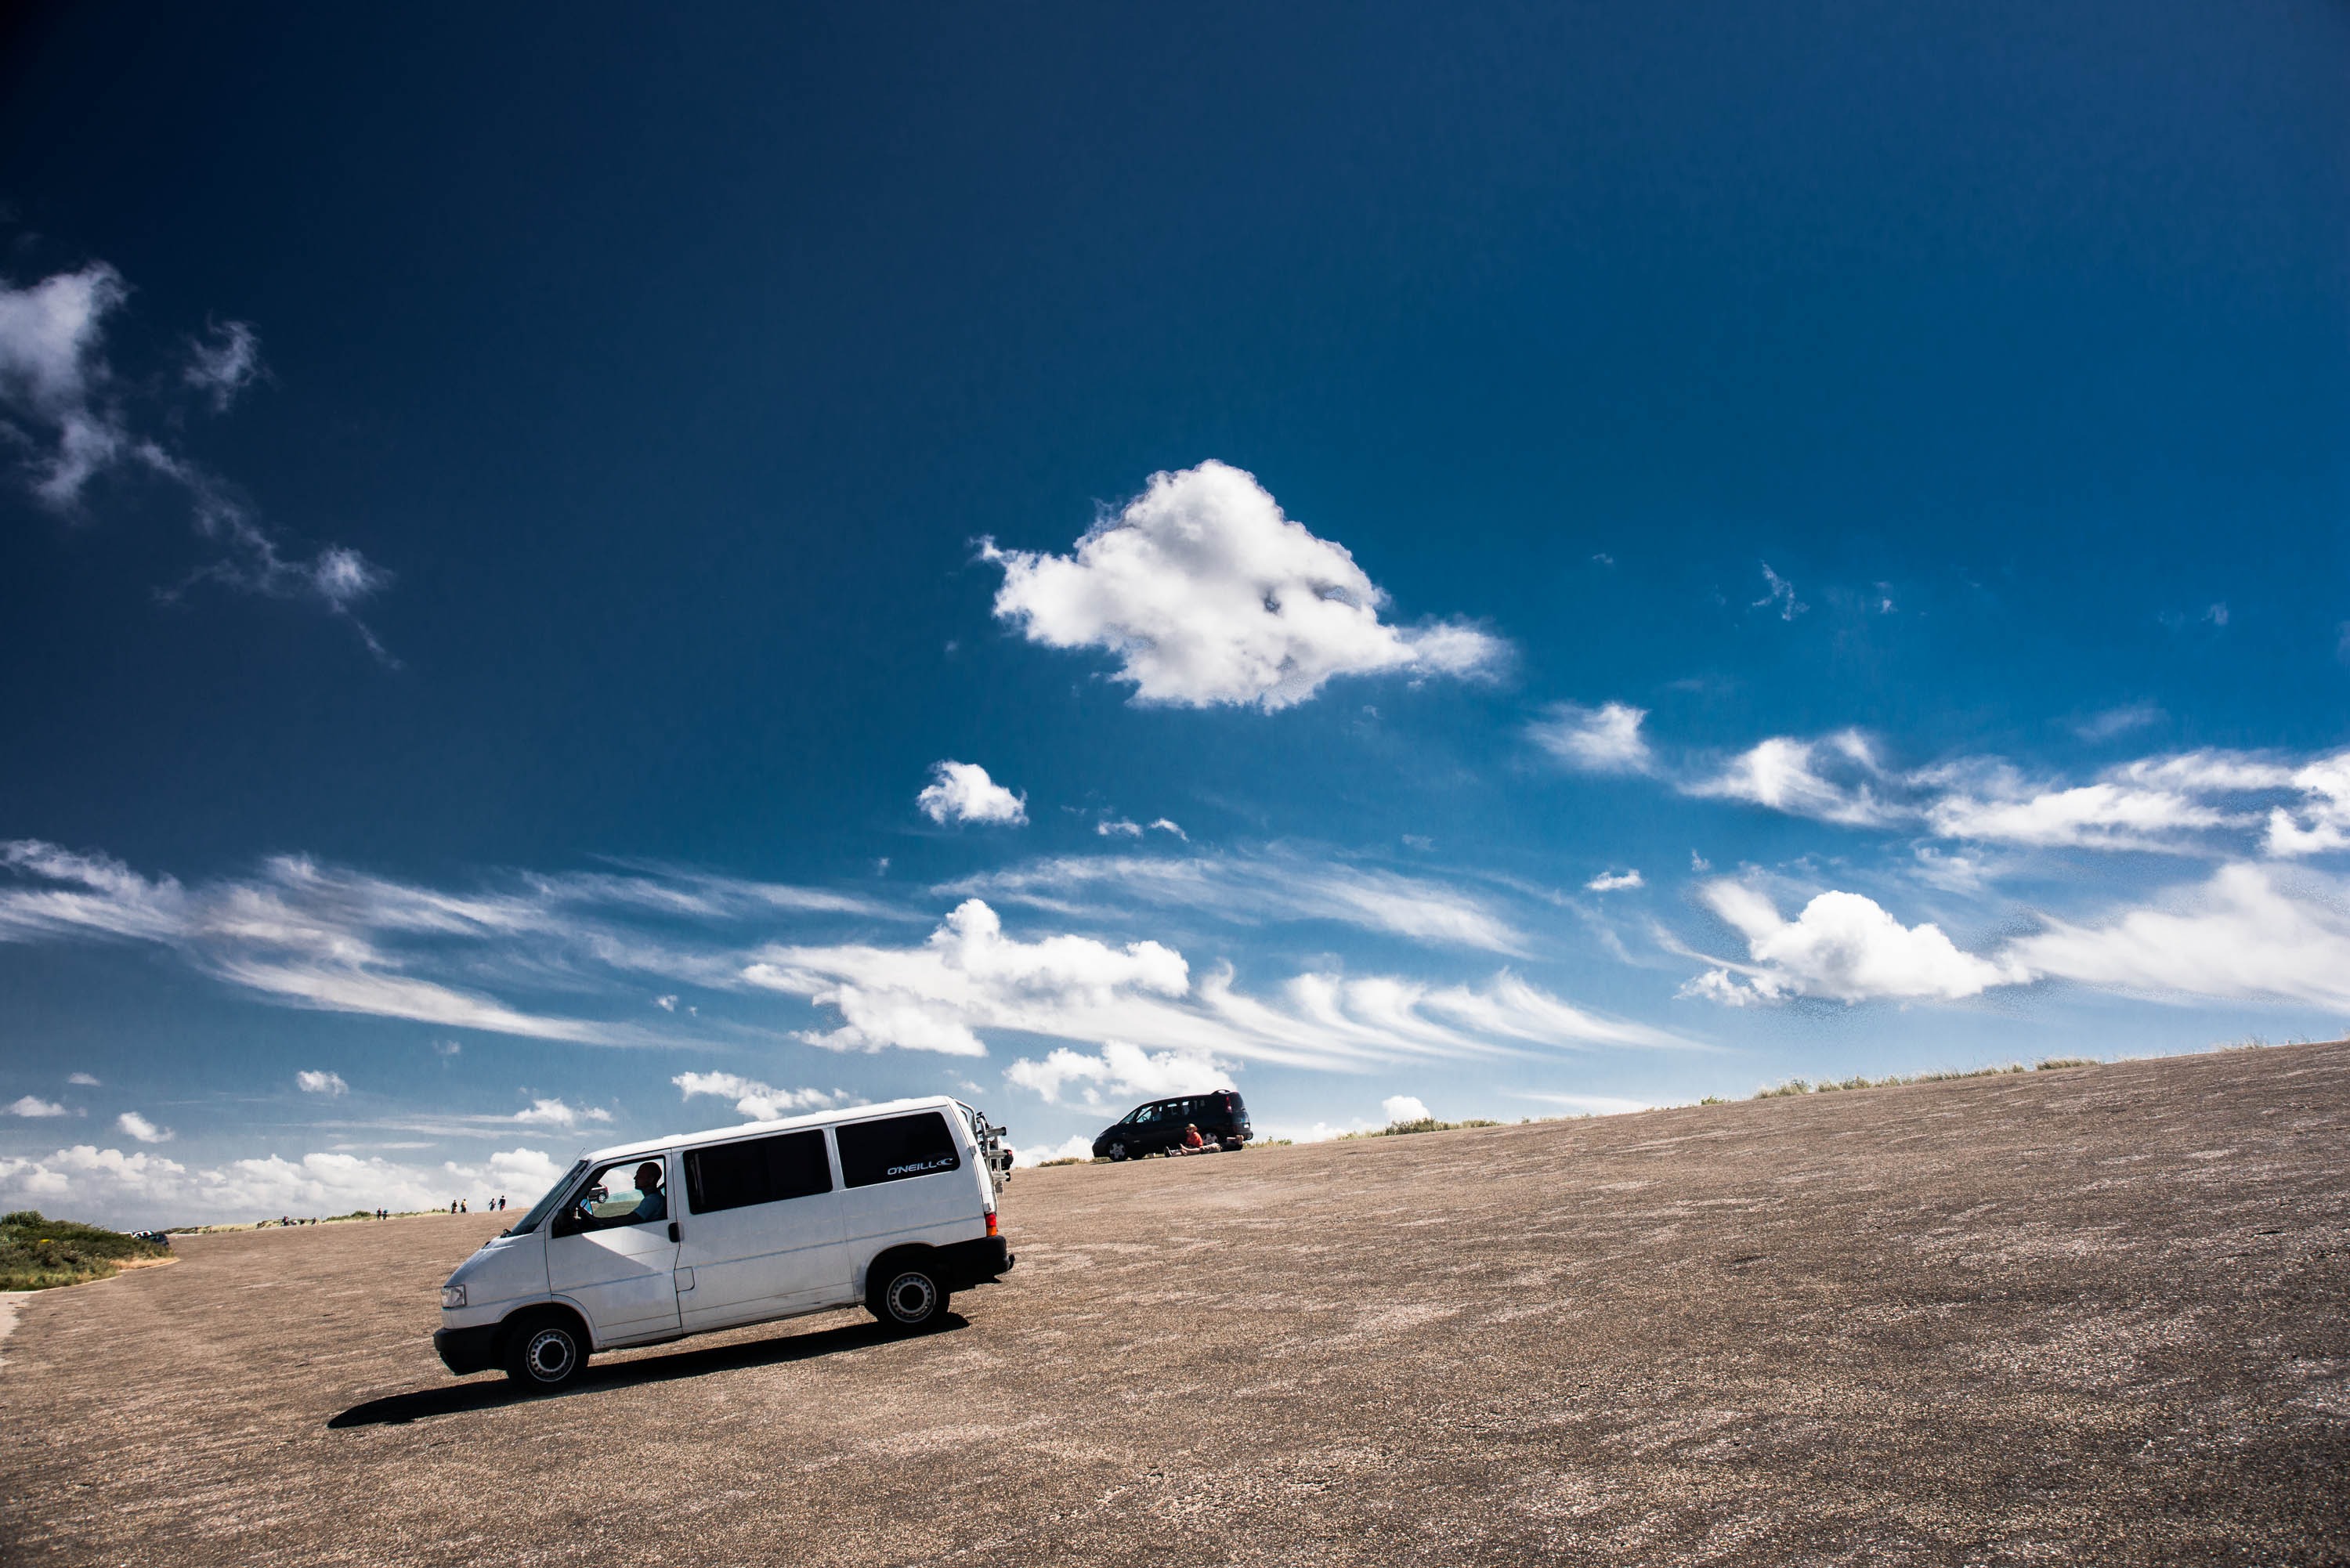
landscape, sea, horizon, mountain, cloud, sky, sunlight, mountain range, vehicle, road trip, holland, vw bulli, atmosphere of earth, mountainous landforms, brouwersdam